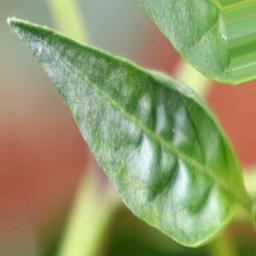
Label: mites_and_trips